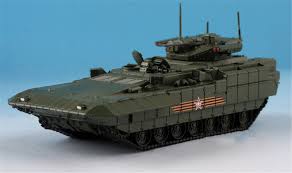
Label: BMP